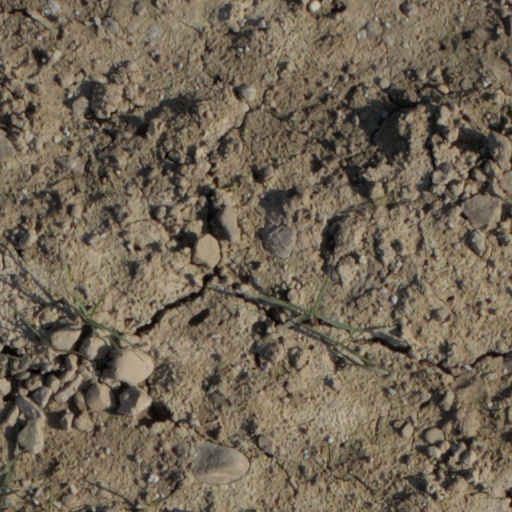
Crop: wheat